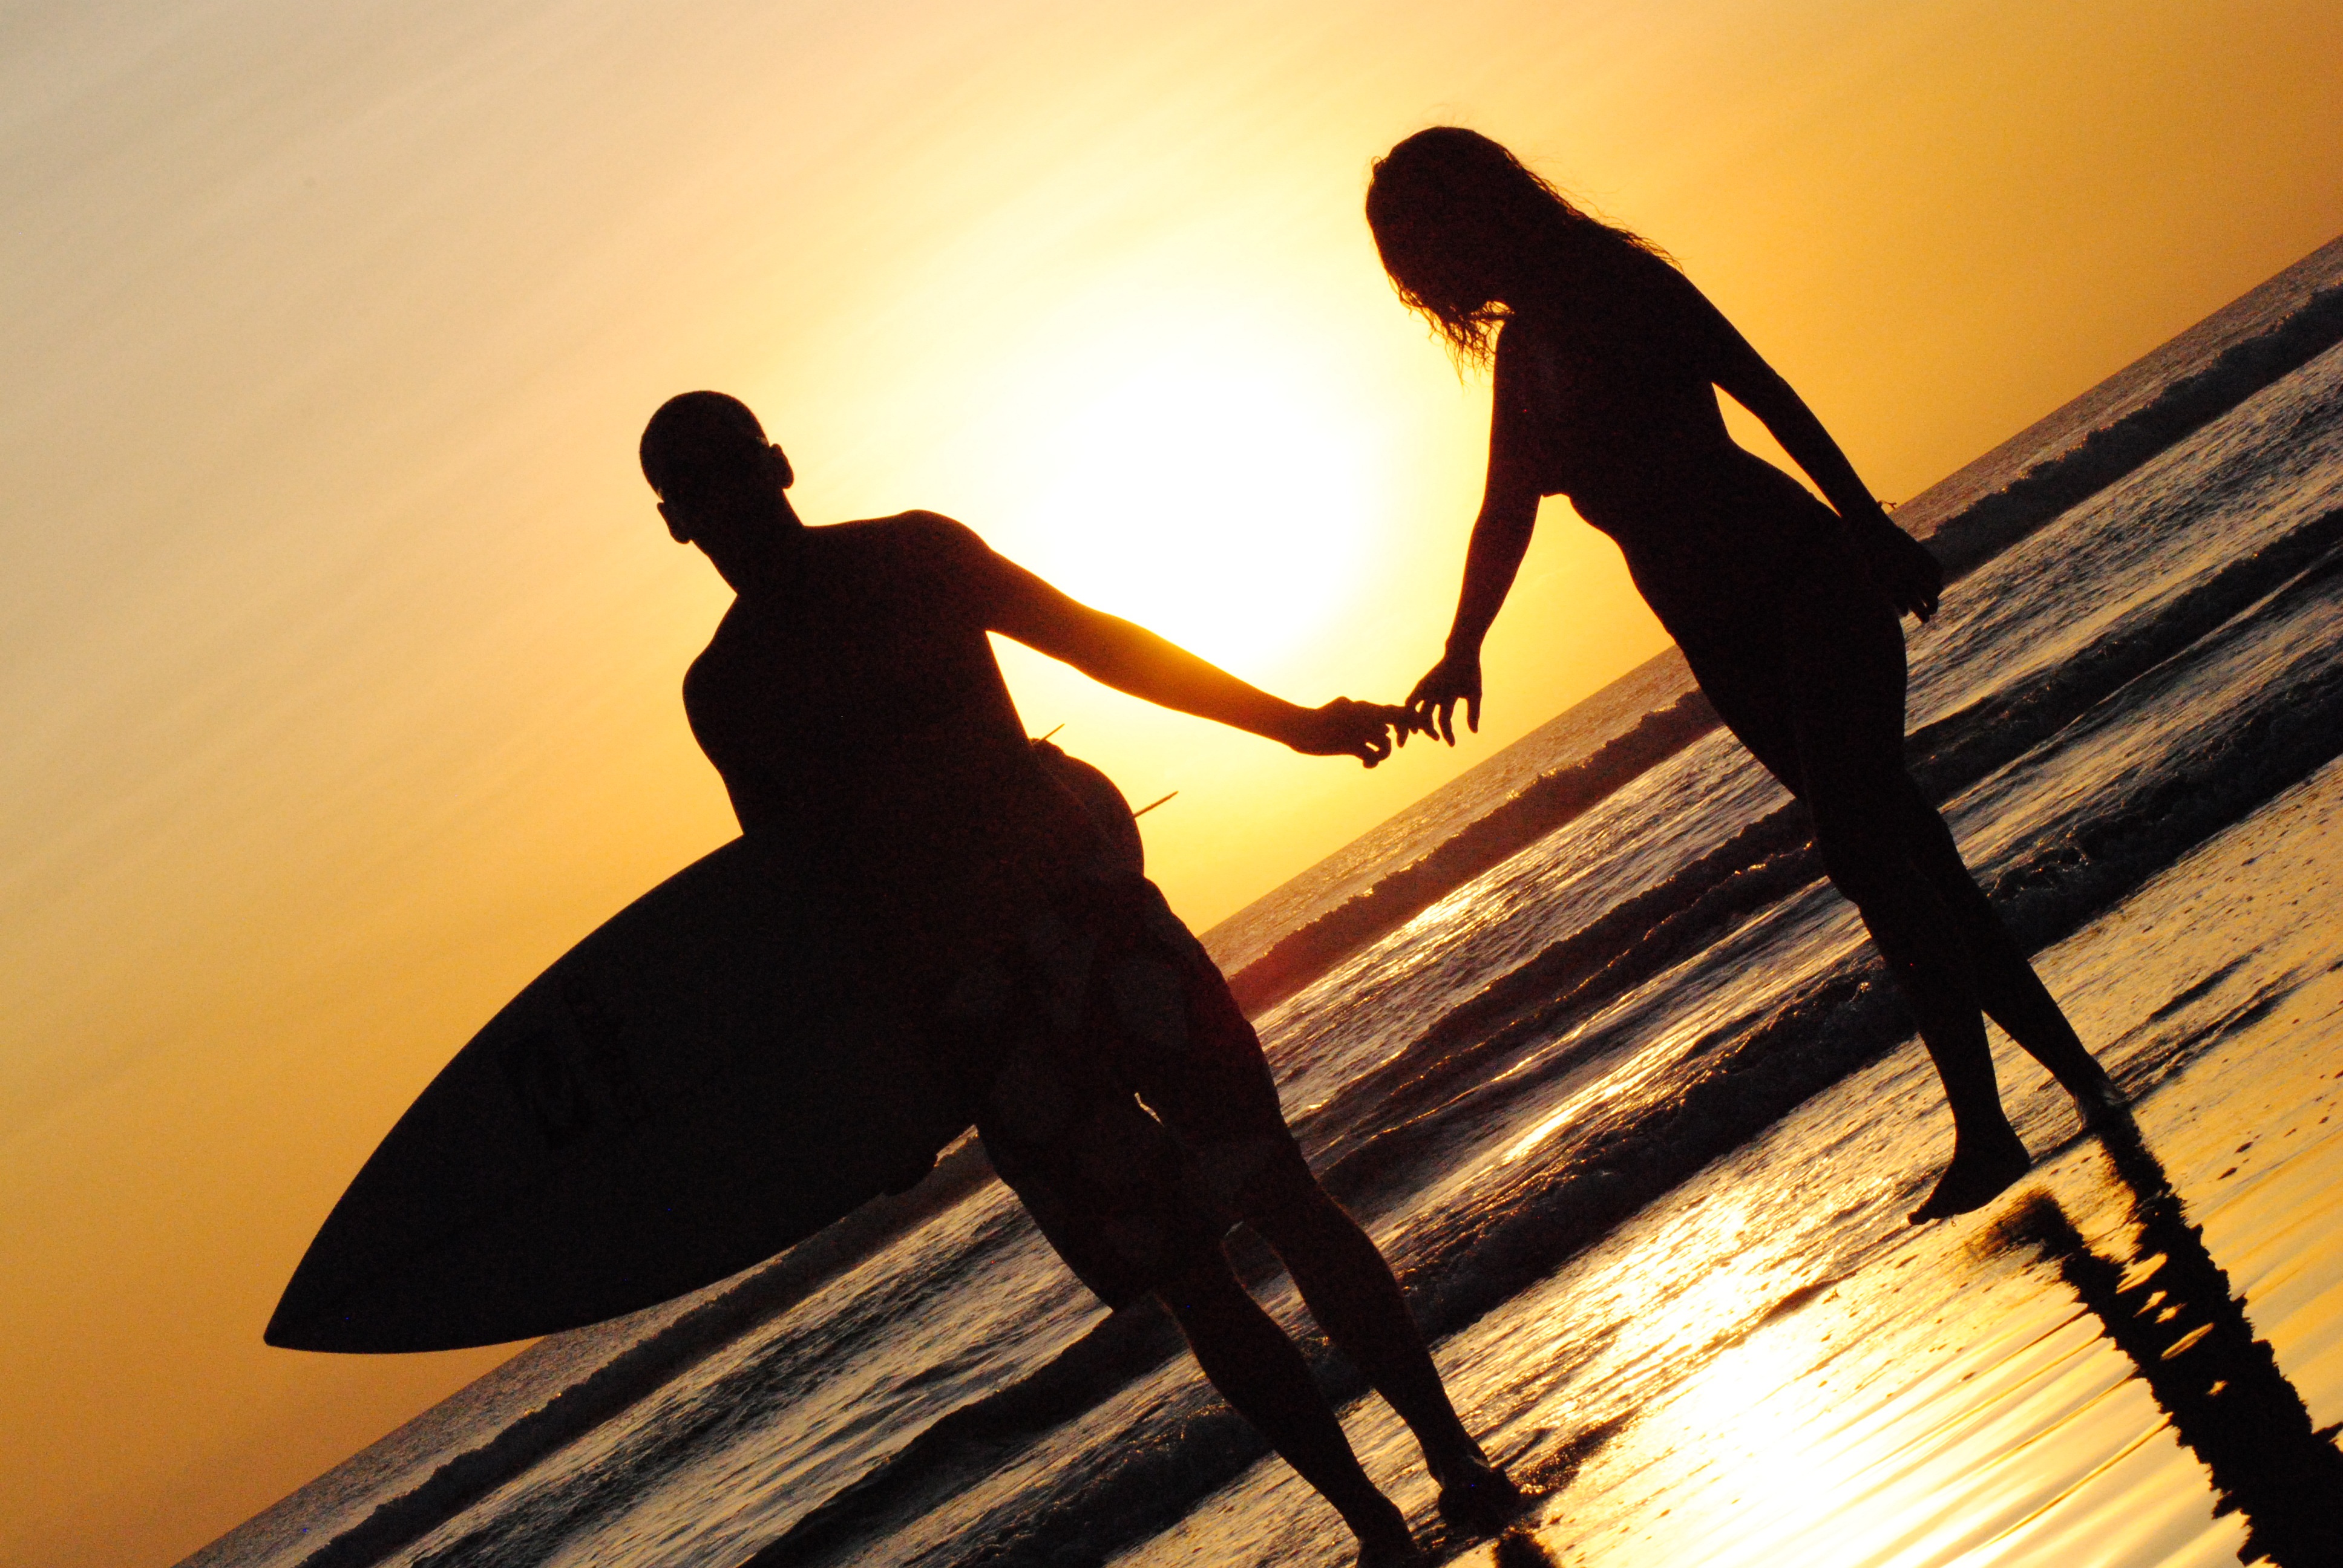
man, beach, sea, water, ocean, horizon, silhouette, sunset, sunlight, morning, travel, surf, surfing, shadow, romance, romantic, yellow, holding hands, sports, beach sunset